Not Alone Any More

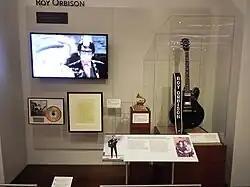
An exhibit dedicated to Orbison in the Musical Instrument Museum in Phoenix. A popular choice on US radio, "Not Alone Any More" served as Orbison's final song before his death in December 1988.

Petty recalled that Orbison was delighted with "Vol. 1"s reception, particularly following the news that it had been certified platinum for US sales of 1 million. Orbison's death on 6 December, from a heart attack, created further interest in the Wilburys' album. The release of "Mystery Girl", led by the single "You Got It", an Orbison–Lynne–Petty collaboration, followed in January 1989 and became Orbison's most successful album.